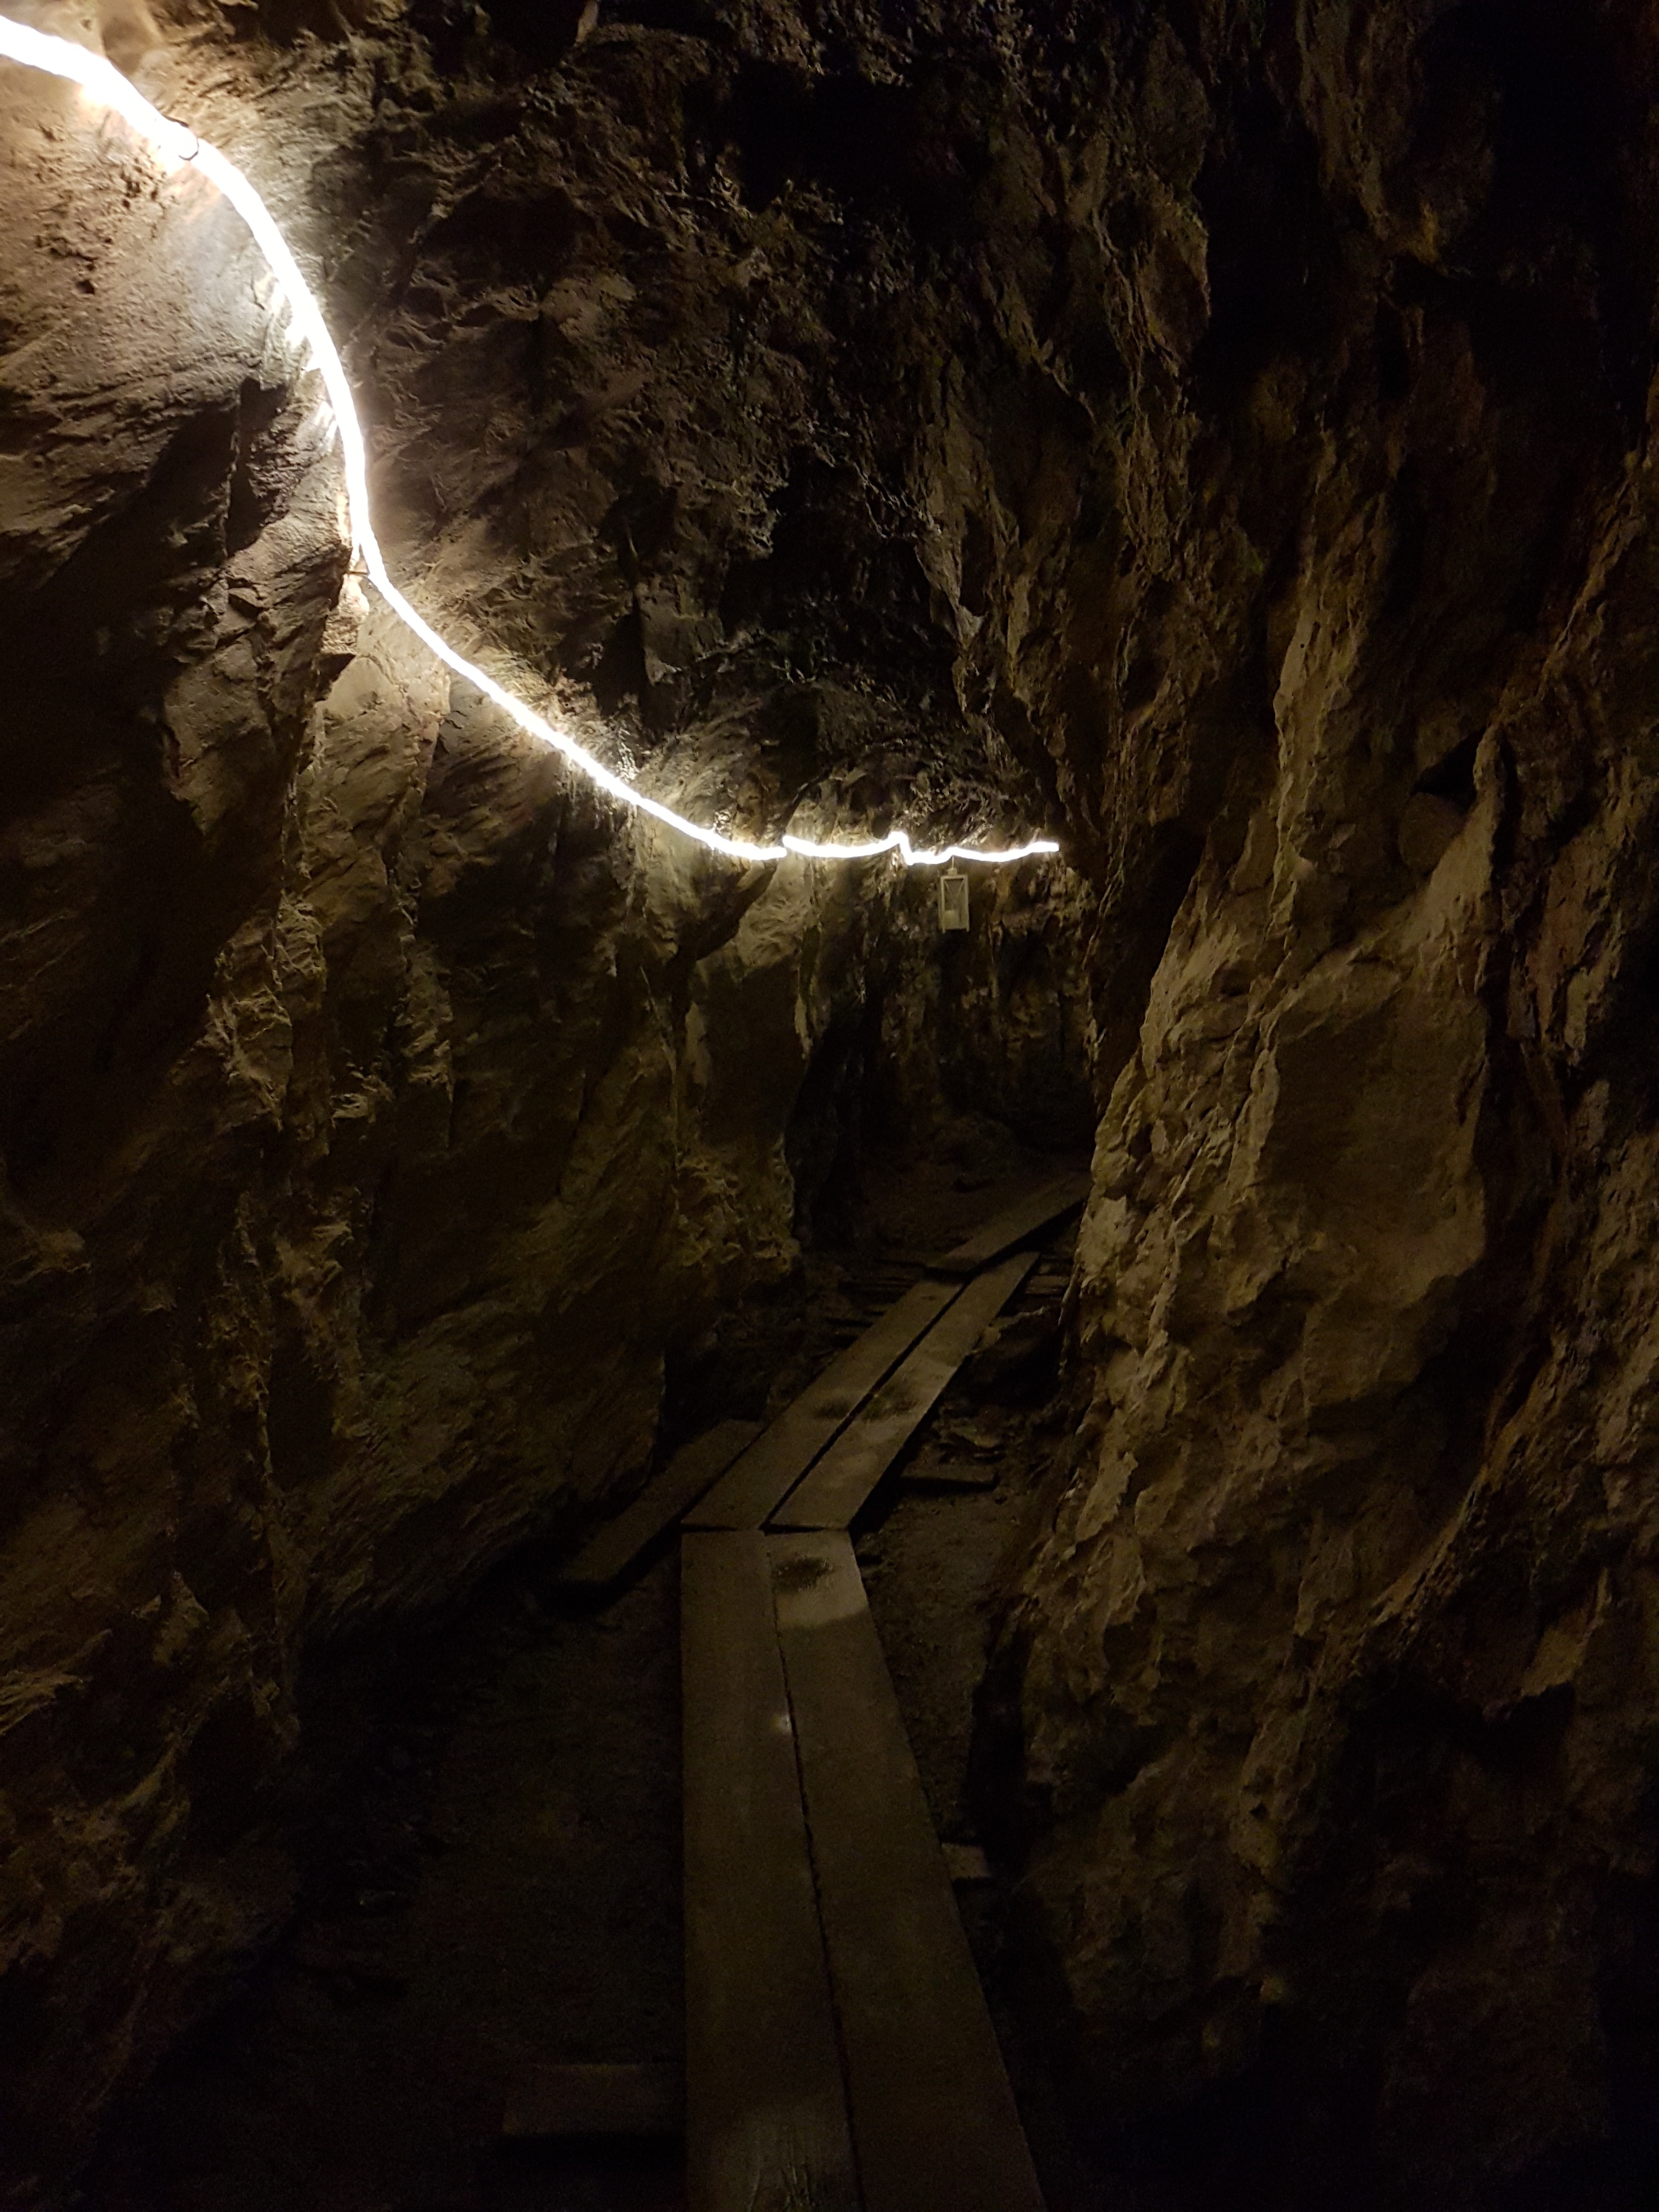
rock, light, night, sunlight, formation, cave, reflection, darkness, caving, landform, geographical feature